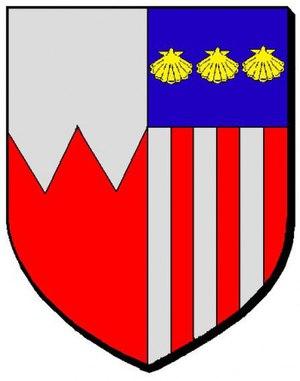
parti, au premier, coupé emanché d'argent et de gueules
Moimay est une commune française située dans le département de la Haute-Saône, en région Bourgogne-Franche-Comté.